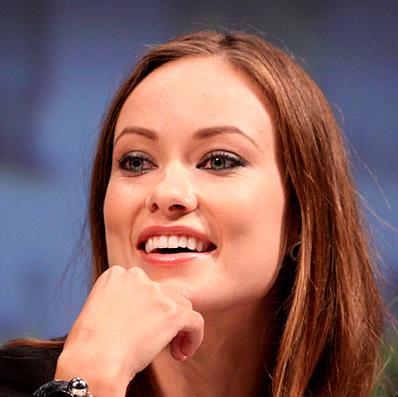
Age: 25